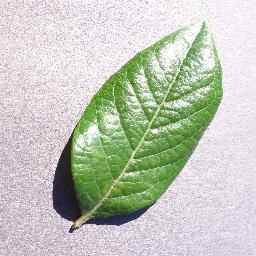
Label: Blueberry___healthy